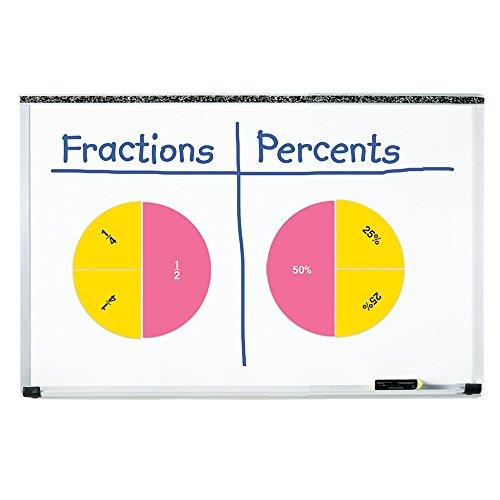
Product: Learning Resources Double-Sided Magnetic Demonstration Rainbow Fraction Circles, Teacher aids, 51 Piece, Ages 6+
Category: Toys & Games | Learning & Education | Counting & Math Toys
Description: Help young students visualize and understand fraction concepts.
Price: $28.25
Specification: ASIN:B004DJ1CBU|ShippingWeight:2.38pounds(Viewshippingratesandpolicies)|DomesticShipping:ItemcanbeshippedwithinU.S.|InternationalShipping:ThisitemcanbeshippedtoselectcountriesoutsideoftheU.S.LearnMore|DateFirstAvailable:November23,2010